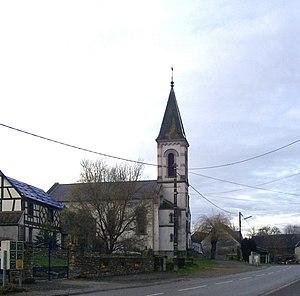
L'église Sainte-Barbe à Vibersviller